Jacqueline Froom

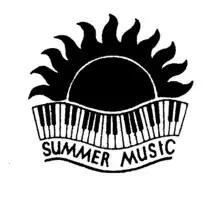
Summer Music logo

In the late 1960s, Froom attended various music courses with her friend Murray Gordon, and they started running residential weekends. In 1968, they started the Summer Music summer school for singers and string players in Bexhill-on-Sea.